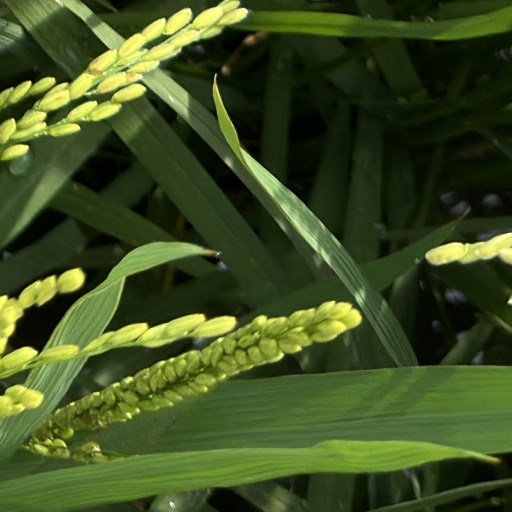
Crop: rice